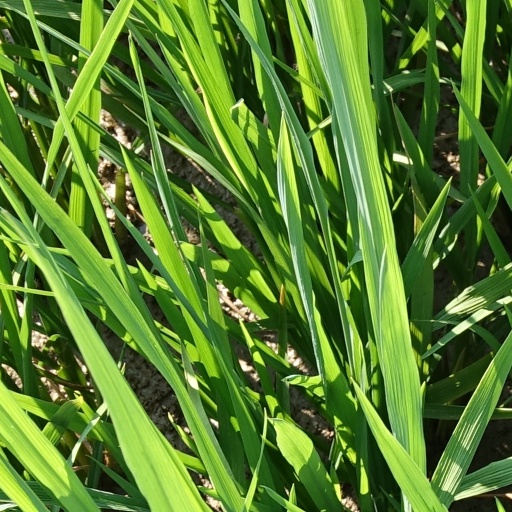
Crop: rice